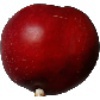
Label: Nectarine 1